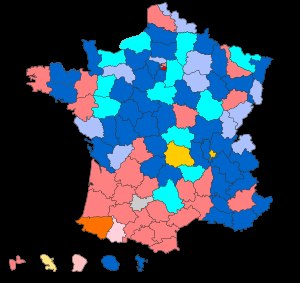
Departementsråd
Nuværende politiske majoritet i hvert departementsråd:      Parti communiste français      Parti socialiste      Divers gauche      Parti radical de gauche      Mouvement démocrate      Union des démocrates et indépendants      Les Républicains      Divers droite
Departementsråd i Frankrig er samlingerne af departementer, valgt ved almindelig valgret. Før Frankrigs departementsvalg 2015 blev de kaldt generalkonciler.